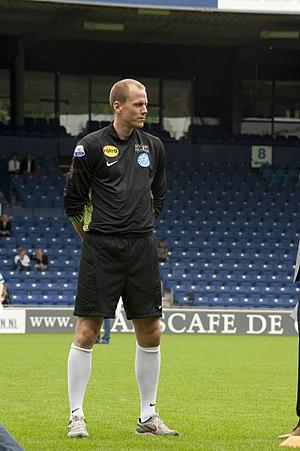
Joost Terol, né le 1ᵉʳ février 1980 à Leyde, est un footballeur néerlandais qui évolue au poste de gardien de but.